Murphys Hotel

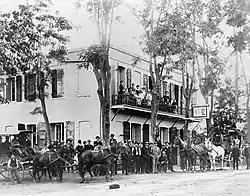
Murphys Hotel

The Murphys Hotel in Murphys, California, is one of the oldest hotels still operating in California.